Autophagy database

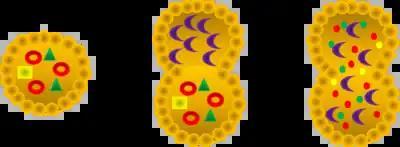
Autophagy, the process by which cells degrade their own components, is carried out by packaging of components with a lysosome. Degraded components can then be used in other cellular processes.

Autophagy is the process by which the cells in an organism destroy non-functional or unnecessary self-components. Specifically, autophagy is a catabolic process involving the degradation of a cell's own components through the lysosomal machinery. Autophagy is also crucial for instances of starvation and removal of potentially dangerous cellular materials, indicating its necessity in maintaining life. As seen in the associated figure "Autophagy", cellular products are degraded by destructive cellular components, such as lysosomes, to produce new materials for the cell to use. Research into autophagy and its related processes has exploded over recent years, however, many of these processes are not completely understood and homologs have not been found in different species for many of these proteins. Its molecular mechanisms have not been fully elucidated, despite dramatic advances in the field as evidenced by hundreds of autophagy-related genes and proteins reported. As such, there was a demonstrated need for a database to characterize human autophagy proteins and components and/or their homologs, as well as orthologs in other species.